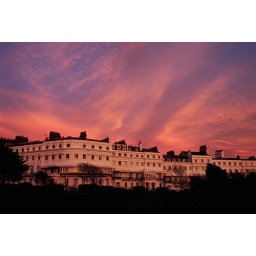
Lewes Crescent in Brighton with a pink sky